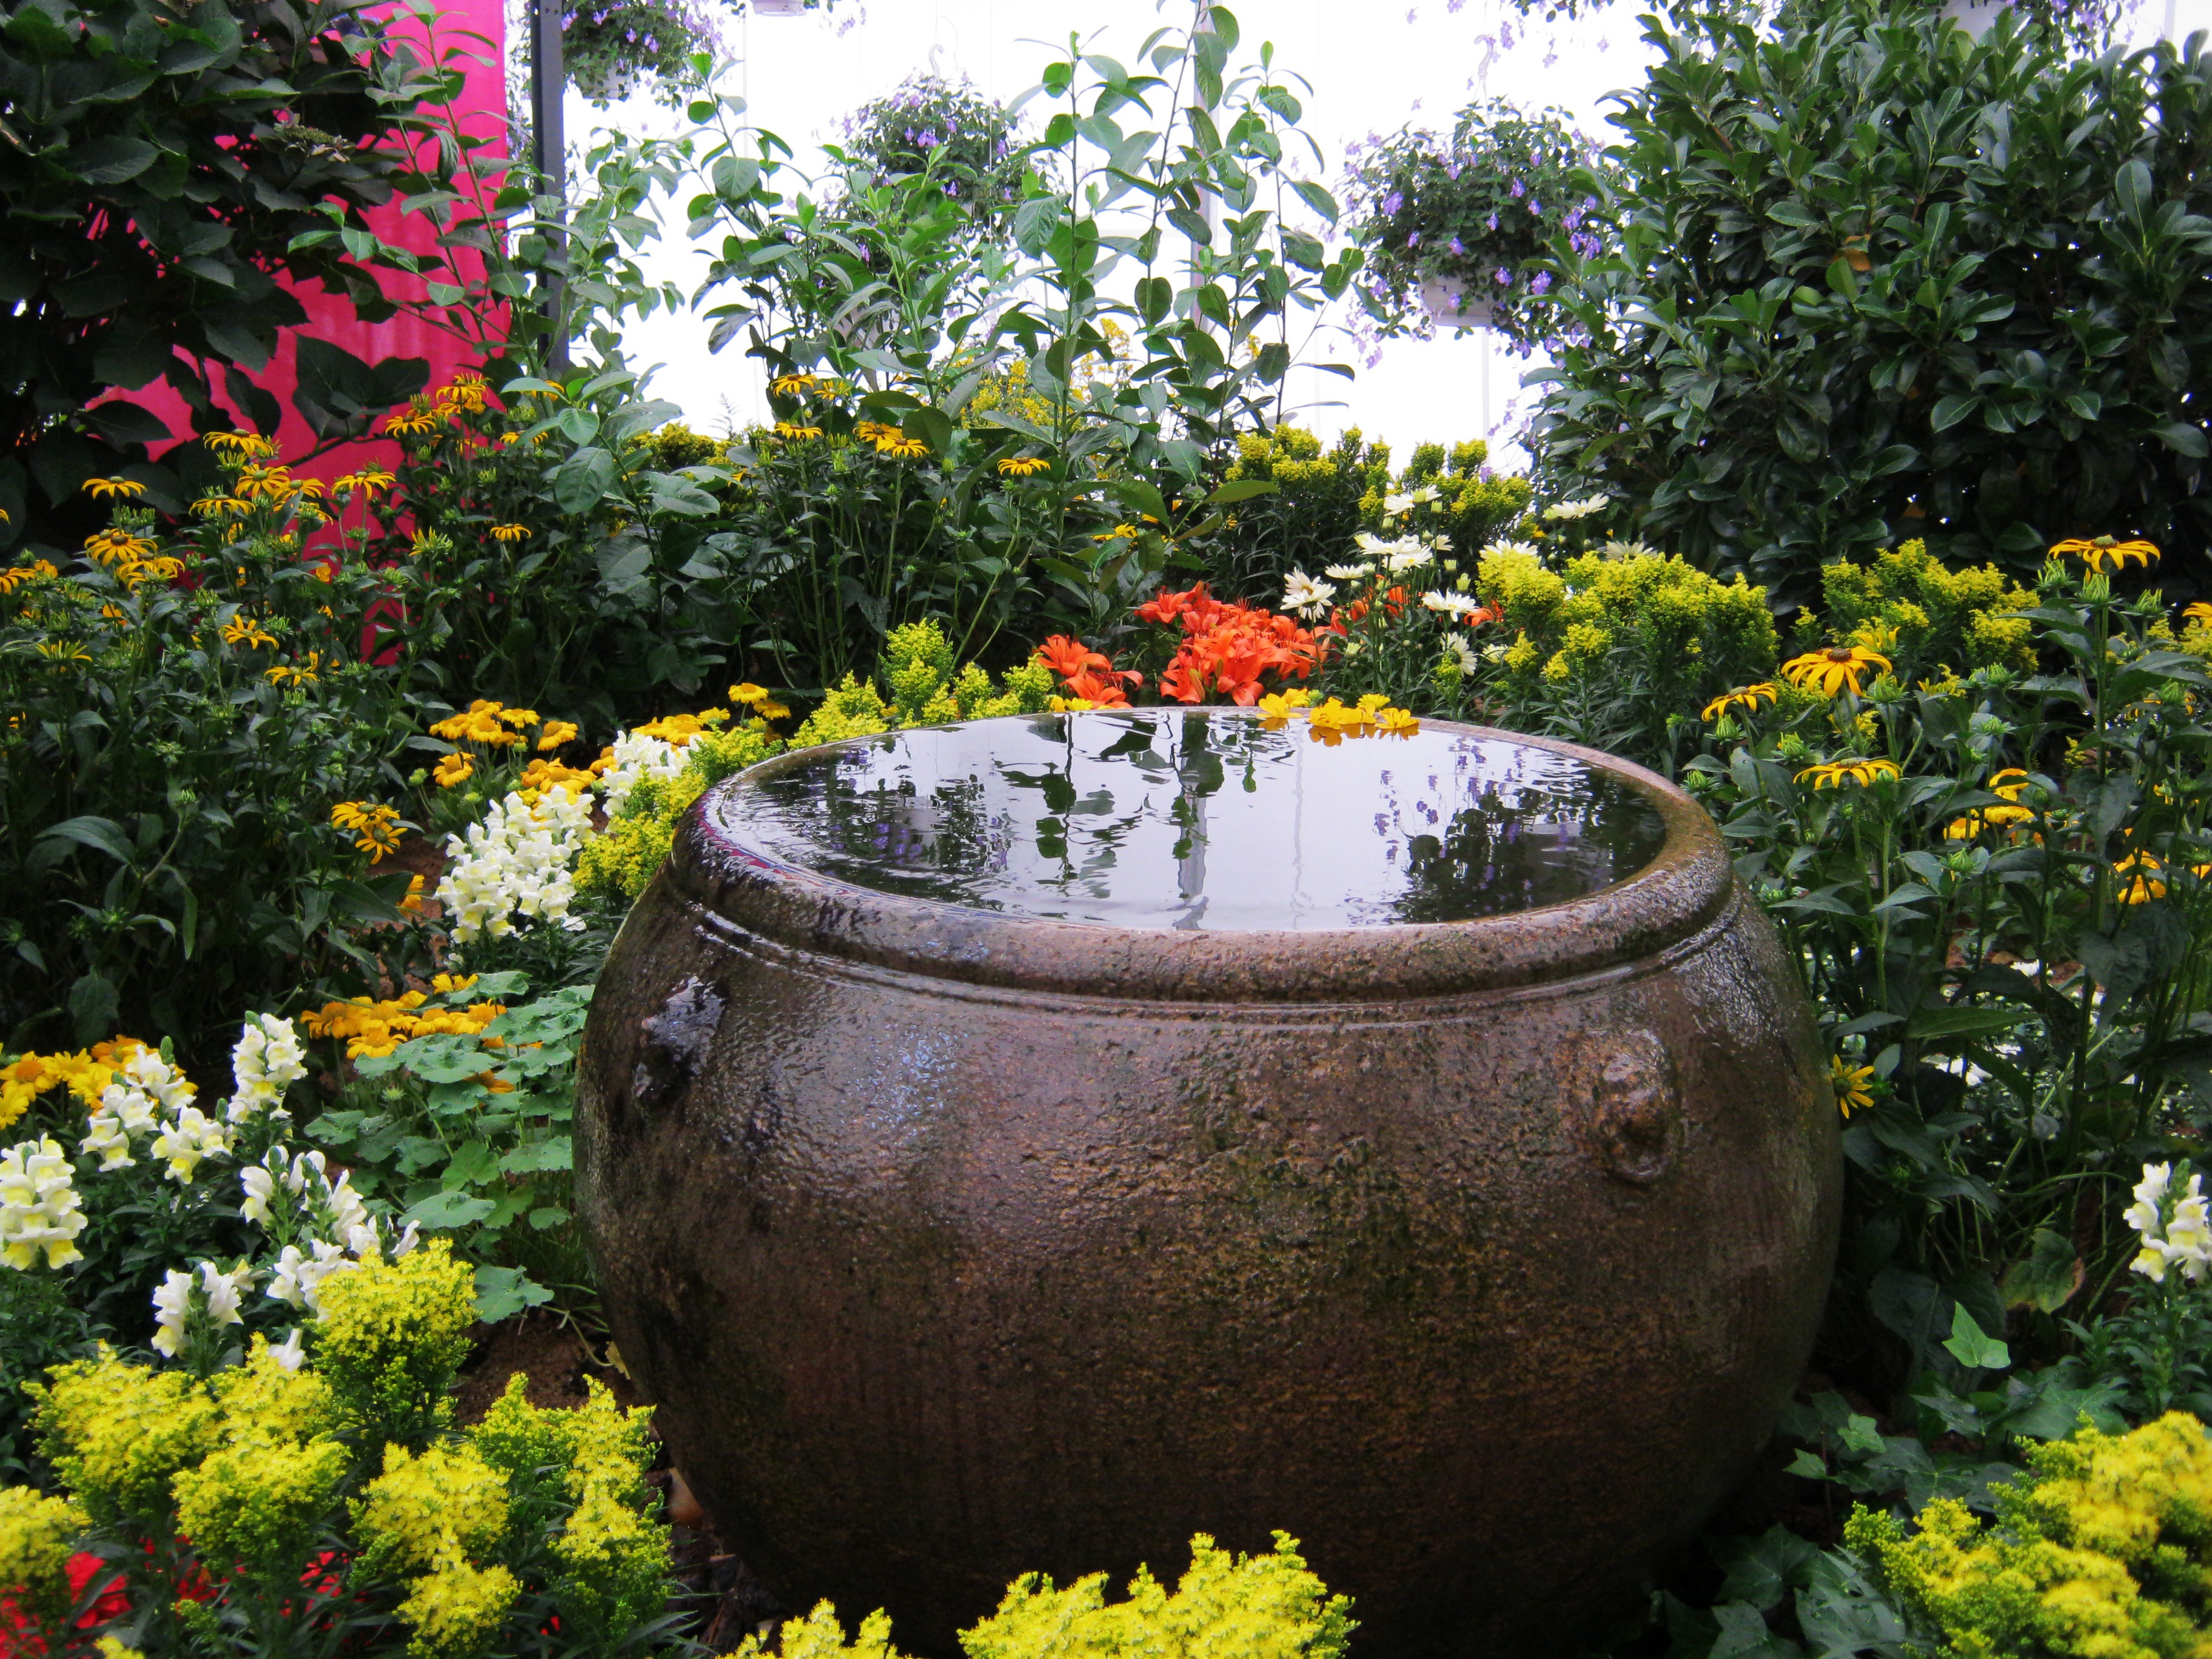
water, lawn, leaf, flower, pot, autumn, backyard, botany, rest, yellow, garden, flora, still life, flowers, relaxation, meditation, bright, reflecting, still, botanical garden, yard, bless you, drop of water, water feature, meditative, oasis, recovery, wellness, trough, discounts, tiresome, german federal horticultural show, man made object